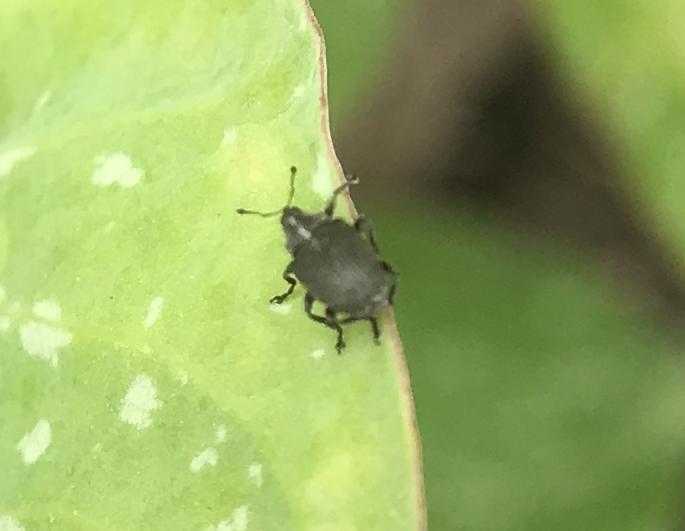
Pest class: pea_leaf_weevil